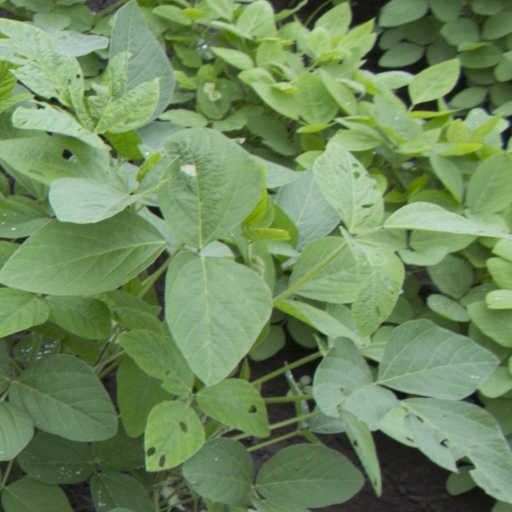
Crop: soybean